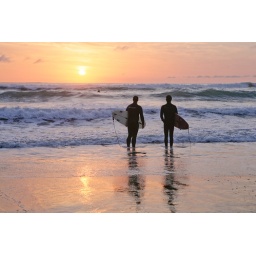
15 September 2009. Two surfers standing in the water during sunset. Piha, Waitakere, Auckland, New Zealand